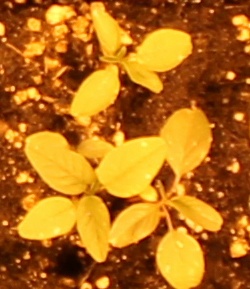
Label: Palmer Amaranth